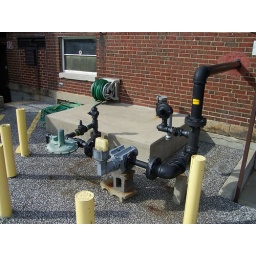
Some black pipes and a saucer attachment next to a building somewhere in Northern Ohio.